Conservatory of Ho Chi Minh City

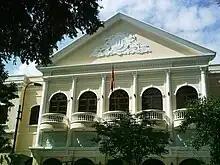

The Music Conservatory of Ho Chi Minh City is a conservatory in Ho Chi Minh City, Vietnam that provides music education in undergraduate, graduate and postgraduate level for the southern region of Vietnam. It is one of three conservatories in Vietnam (besides Hanoi Conservatory of Music and Hue Conservatory).